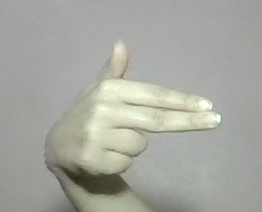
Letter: ghain